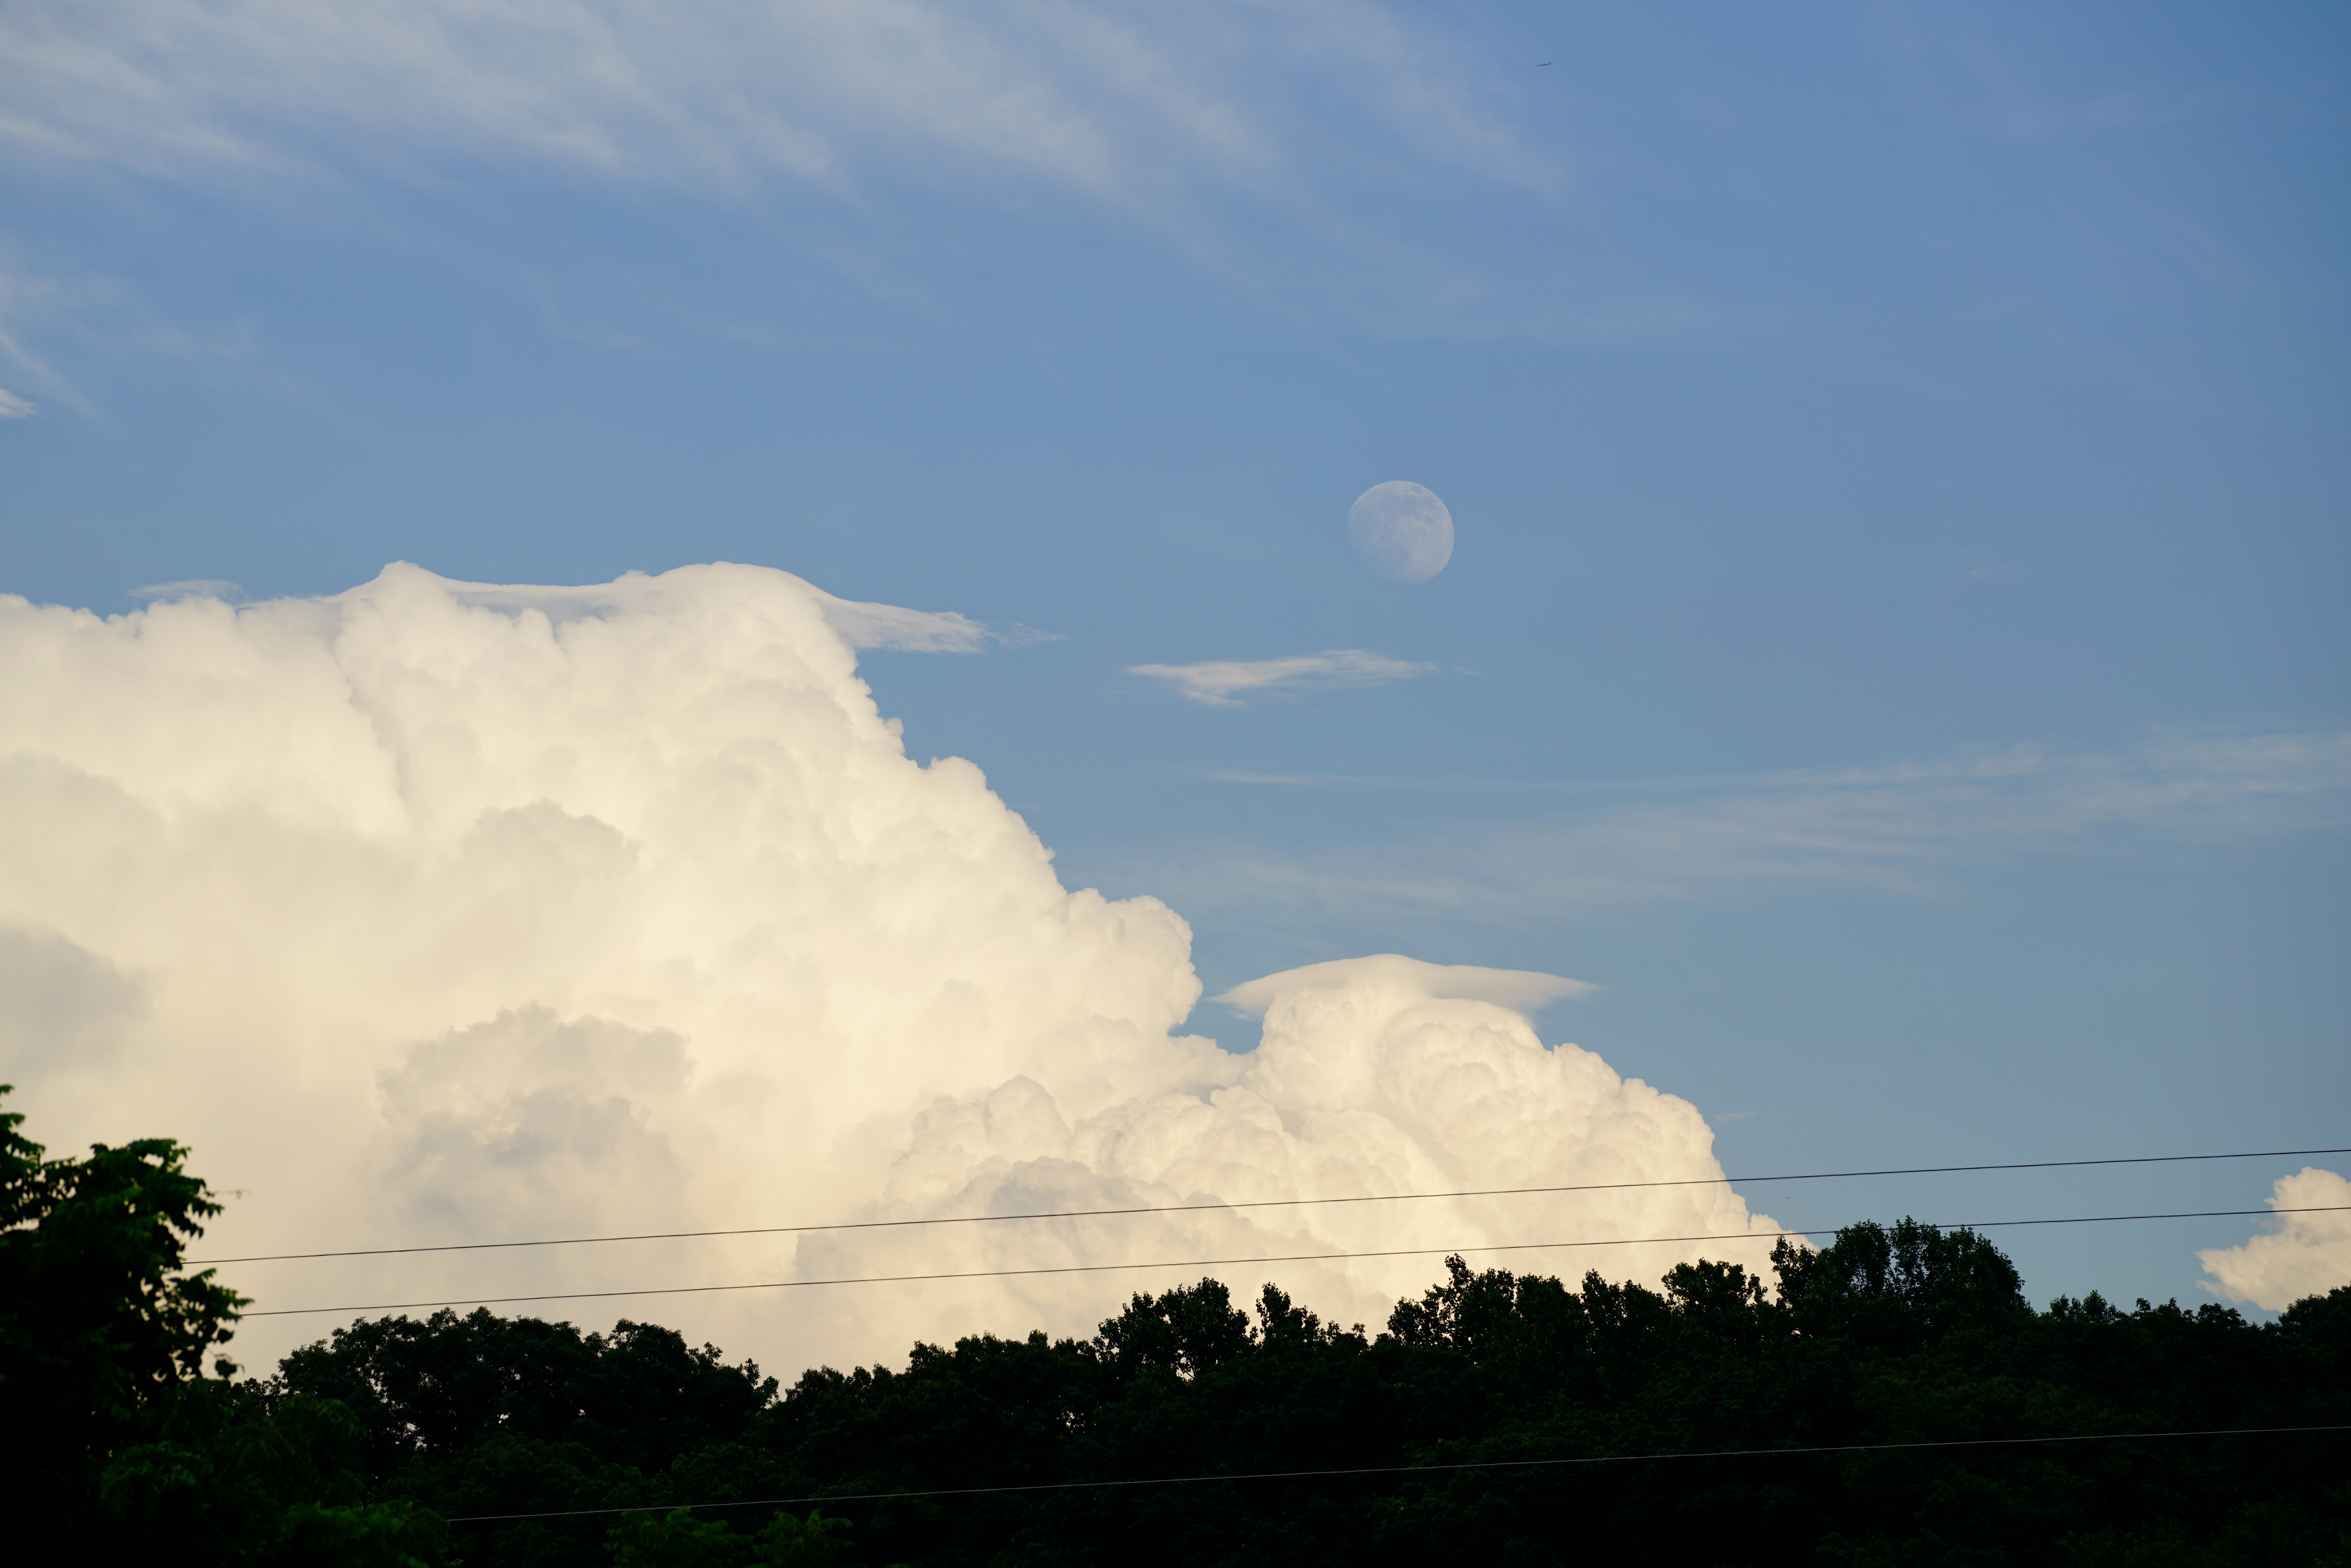
horizon, cloud, sky, sunlight, morning, dawn, atmosphere, dusk, weather, cumulus, meteorological phenomenon, atmospheric phenomenon, atmosphere of earth